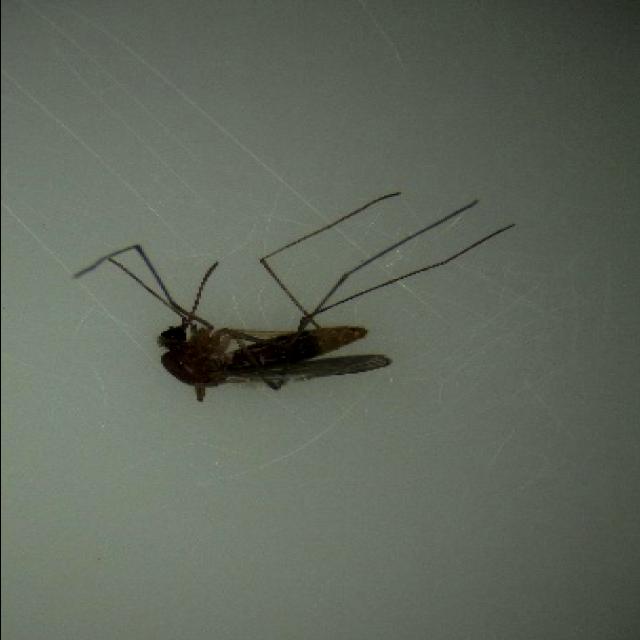
Species: culex_pipiens